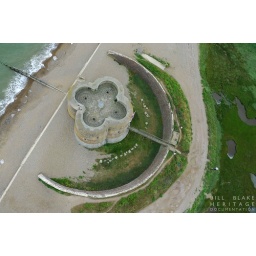
Moat, tower &amp;amp; beach ..all in a single shot. Kite flight by Clive Hollins